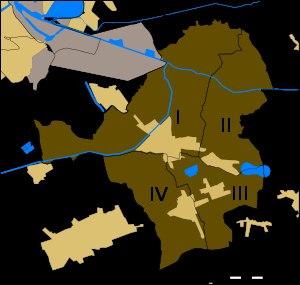
Audembourg, en néerlandais Oudenburg est une ville néerlandophone de Belgique située en Région flamande dans la province de Flandre-Occidentale.